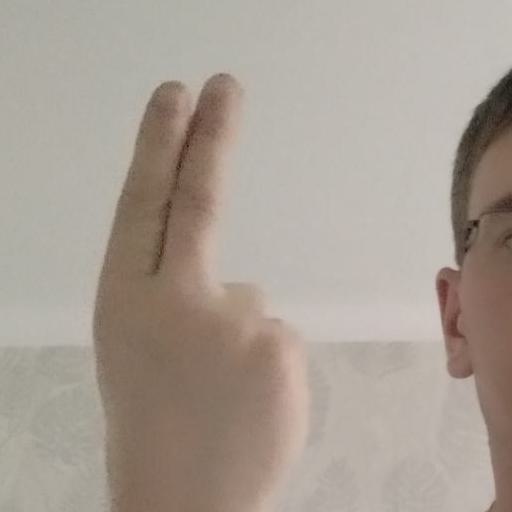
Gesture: two_up_inverted